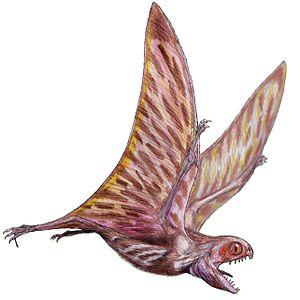
Les Eupterodactyloidea, ce qui signifie les « vrais ptérodactyloïdes », constituent un clade éteint de ptérosaures. Il représente un des deux grands groupes de ptérodactyloïdes avec les Archaeopterodactyloidea.
Pterorhynchus est un genre éteint de ptérosaures du clade des Monofenestrata. Il a été découvert dans les bancs de Daohugou de la formation de Tiaojishan datée du Jurassique moyen à supérieur, dans l'est de la région autonome chinoise de Mongolie-Intérieure. Il fait partie du biote de Yanliao.
Changchengopterus est un genre éteint de ptérosaures non-Pterodactyloidea découvert dans le Jurassique moyen dans la formation de Tiaojishan dans la province du Hebei dans le nord-est de la Chine.